Downtown Saint Paul

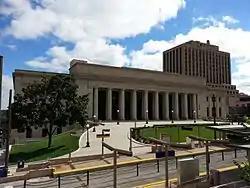
A view of the Union Depot station

Located in the Lowertown District of downtown, CHS Field opened in May 2015 at a cost of $63 million. CHS field serves as home field for the Saint Paul Saints of the American Association of Independent Professional Baseball and despite not having an affiliation with a Major League Baseball team, an average of 8,438 fans visited CHS Field to watch the Saints, which was the seventh-highest average attendance across minor league baseball.